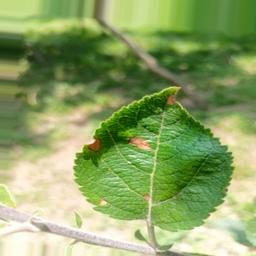
Label: Alternaria